Go Kyung-pyo

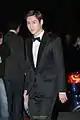
Go at the 34th Blue Dragon Film Awards

Go gained wider recognition with his roles in "Reply 1988" (2015) as Sung Sun-woo. In January, Go and the rest of the casts and crews went to vacation in Phuket, Thailand, which was organized by the "Reply 1988" production crew as a reward for the success of the drama. There, Go and other three boys were "kidnapped" by director Na Young-seok. He brought them to Namibia in southern Africa for his Travel show over flower spin-off. The boys were in Africa for 10 days and went to popular destinations such as Victoria Park and Dune 45. In February 2016, Go featured in tvN's travel program "Youth Over Flowers: Africa".